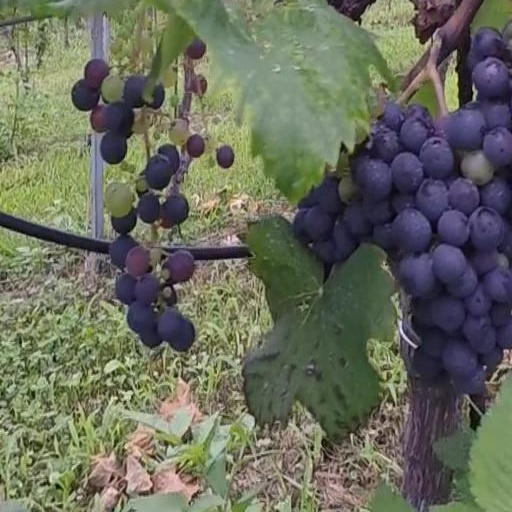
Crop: grape